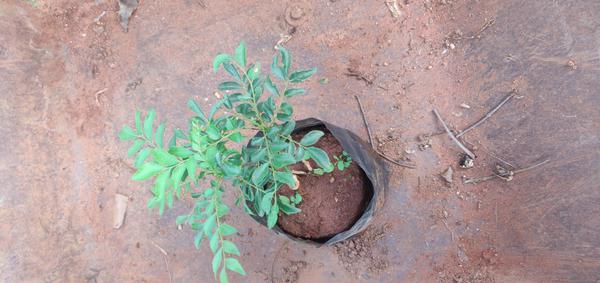
Plant: Curry_Leaf